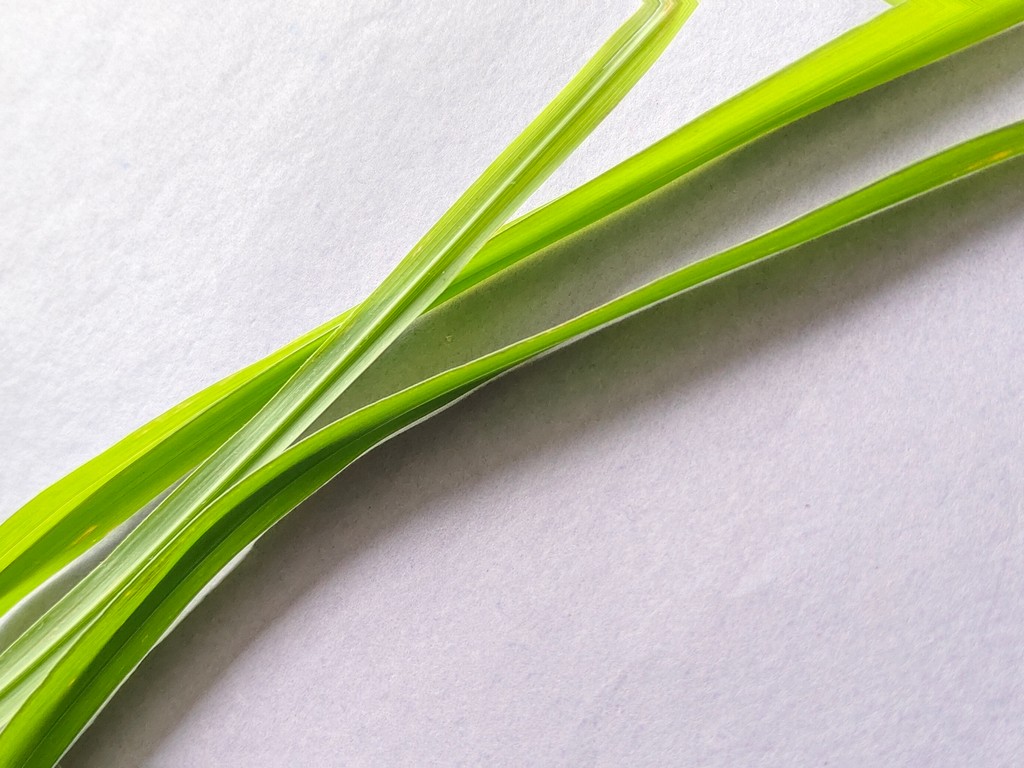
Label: Healthy